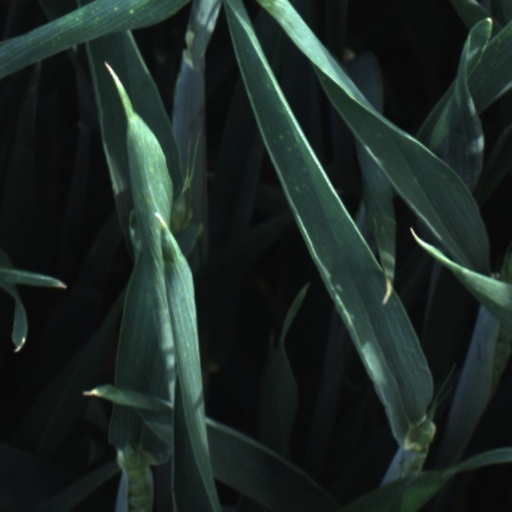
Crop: wheat